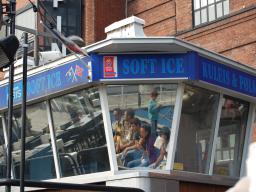
Label: Background_without_leaves